8th Summit of the Americas

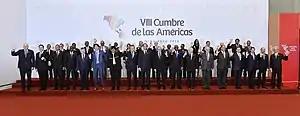
Representatives gathered on April 14, 2018

The President of Ecuador Lenín Moreno visited Peru, but left a short time before the summit could start. A hostage crisis at the Colombian border caused the suspected death of two journalists, and he announced that he would take military action unless the captors proved otherwise within a 12-hours time frame.